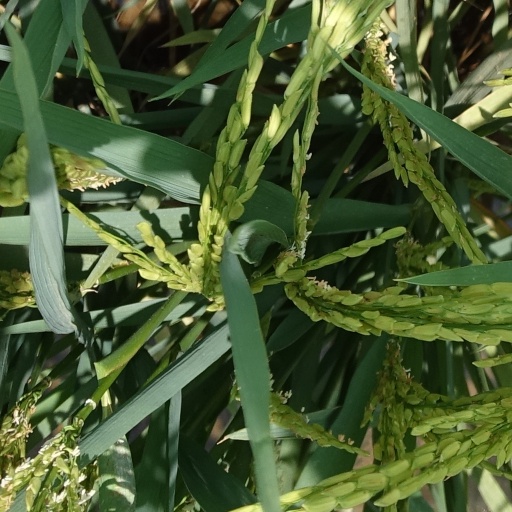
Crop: rice